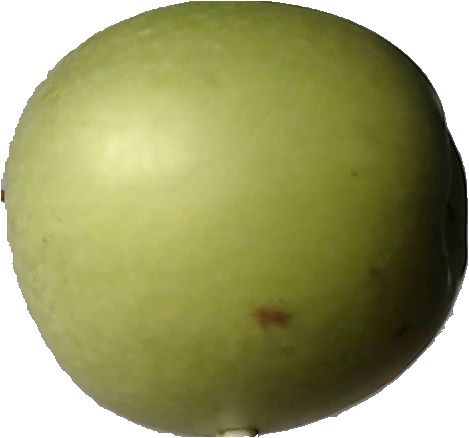
Label: apple_granny_smith_1